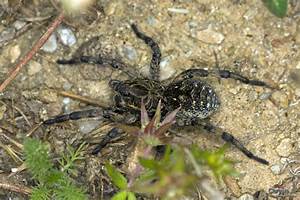
Label: spider